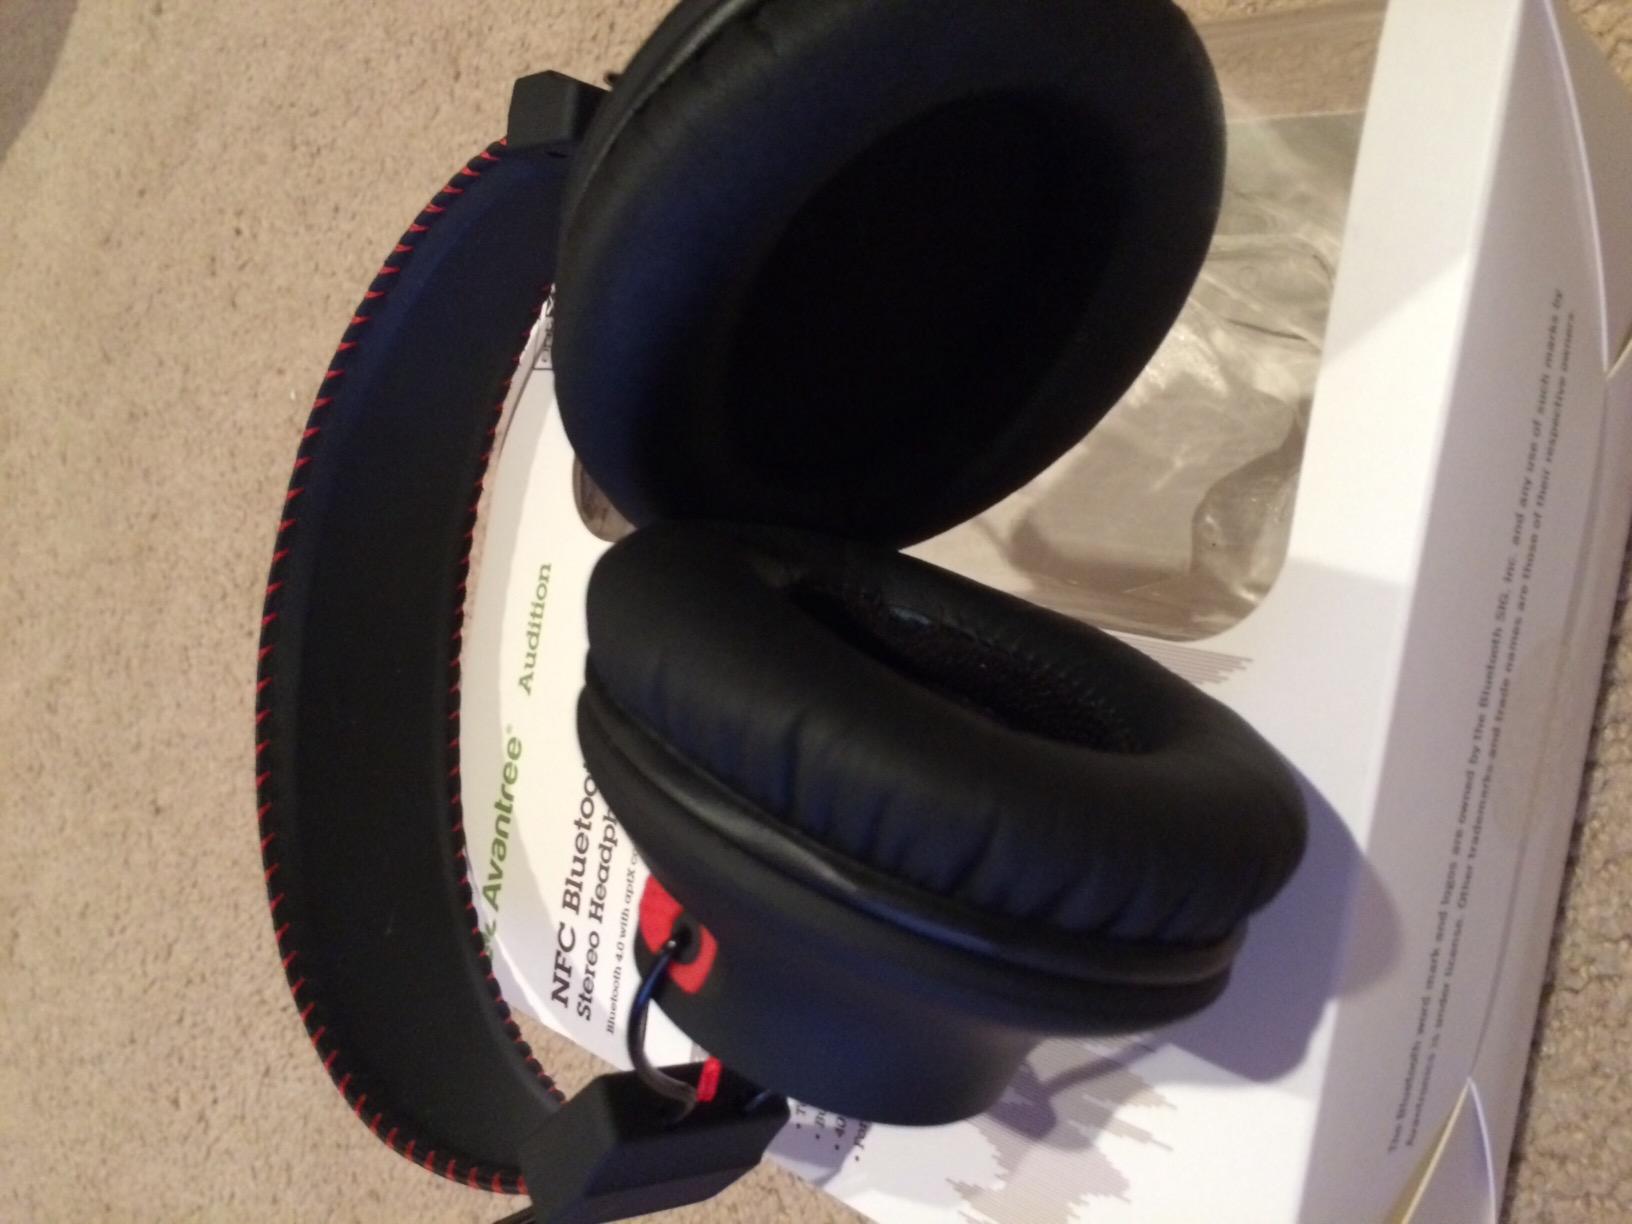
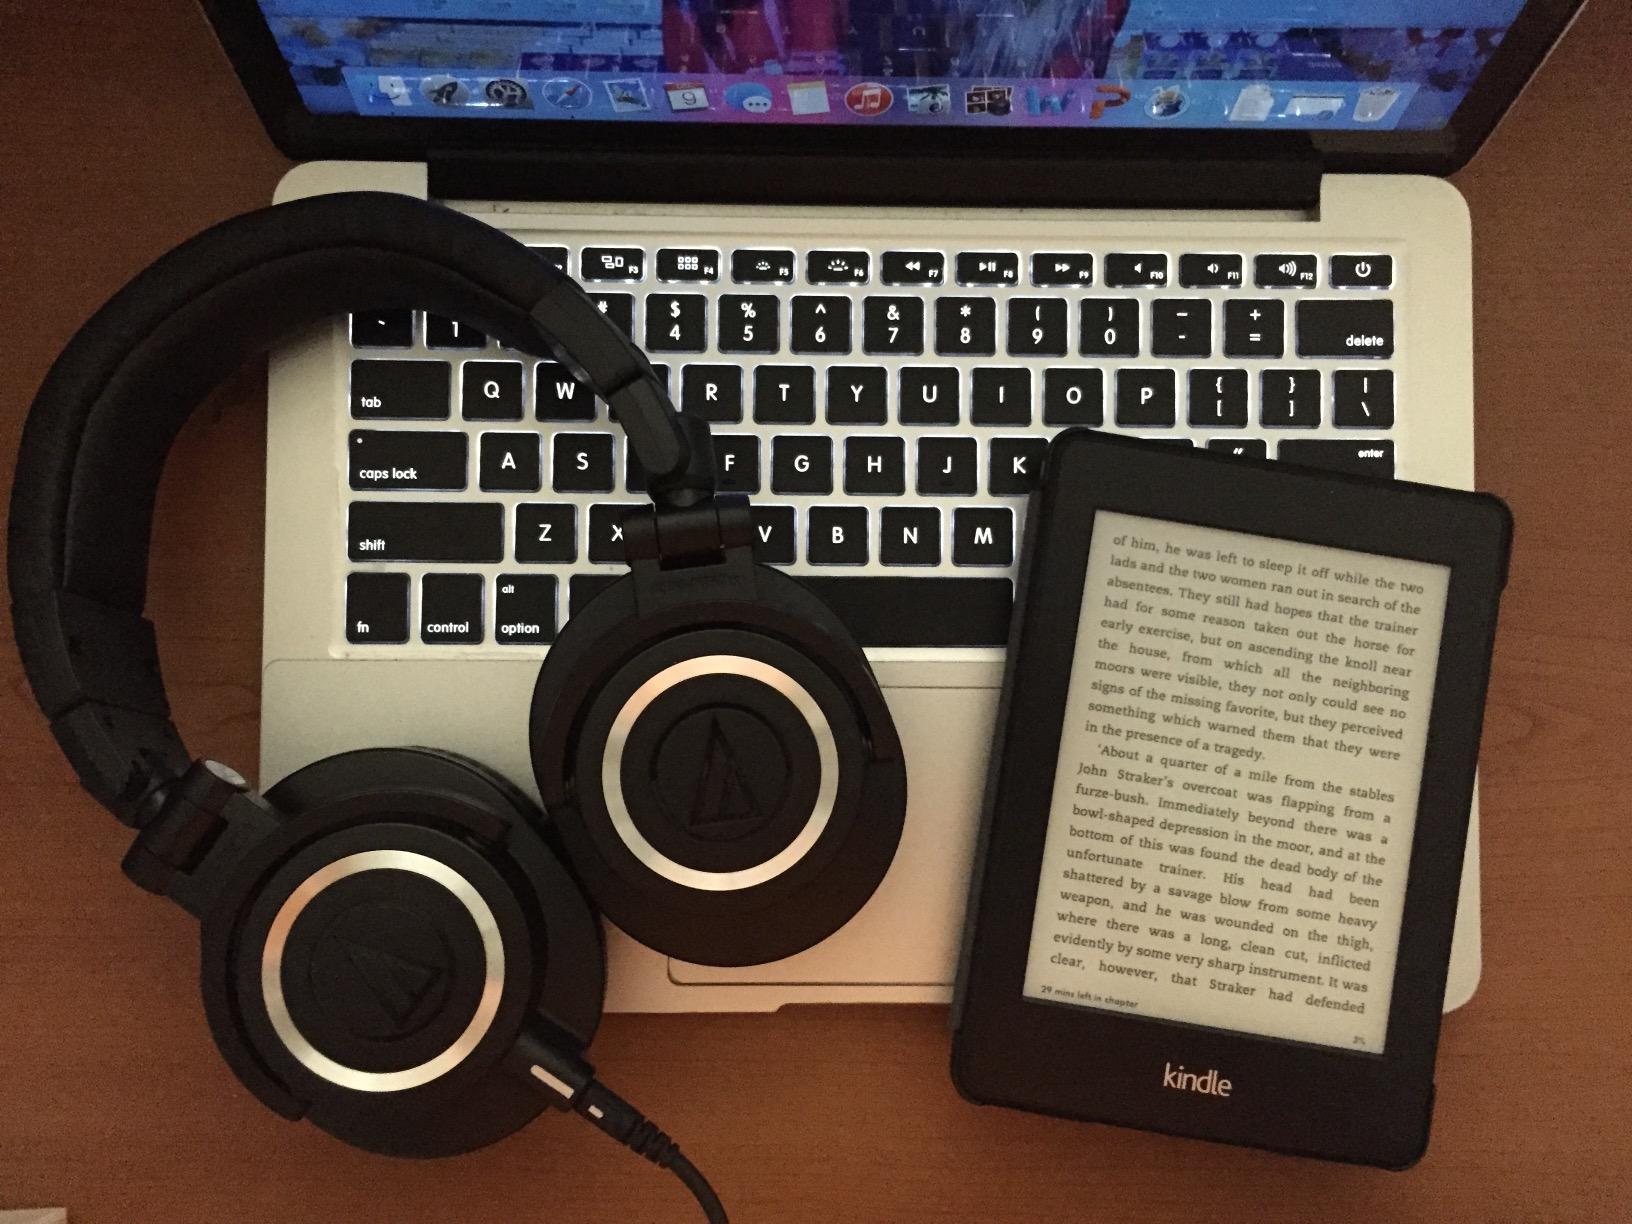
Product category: headphones
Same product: no